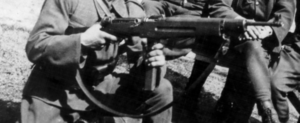
Les pistolets-mitrailleurs hongrois Danuvia 39M, 39A et 43M furent utilisés durant la Seconde Guerre mondiale, principalement sur le Front de l’Est. Ils ont ensuite été remplacés par le PM 48M.